The Functions of the Executive

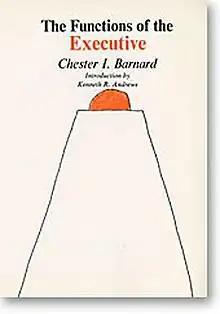
Cover of 30th Anniversary Edition (1968)

"The Functions of the Executive" was to be the only book that Barnard ever wrote; however, he also wrote articles for journals, and collections of such articles have been published in books (e.g., the 1948 book "Organization and Management"). By 2010, the book had received over 8,000 citations in Google Scholar. Among other works, the book influenced: